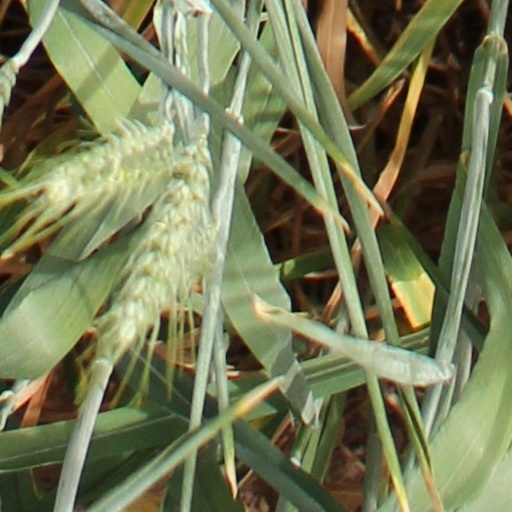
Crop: wheat